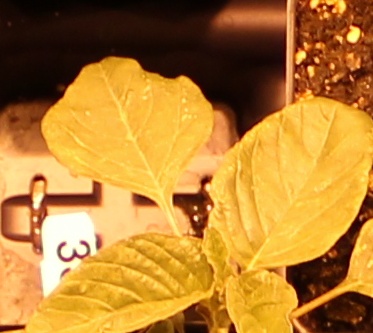
Label: Redroot Pigweed